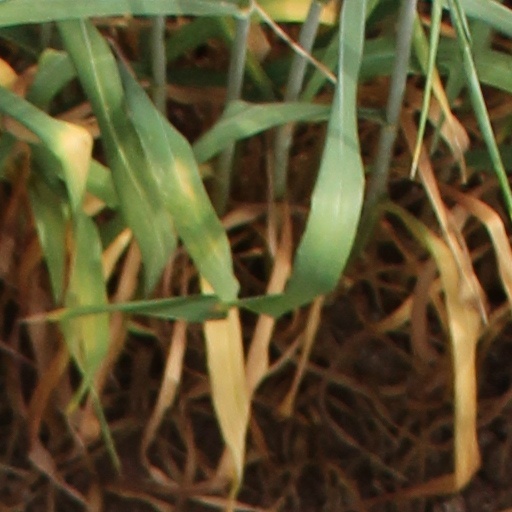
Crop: wheat